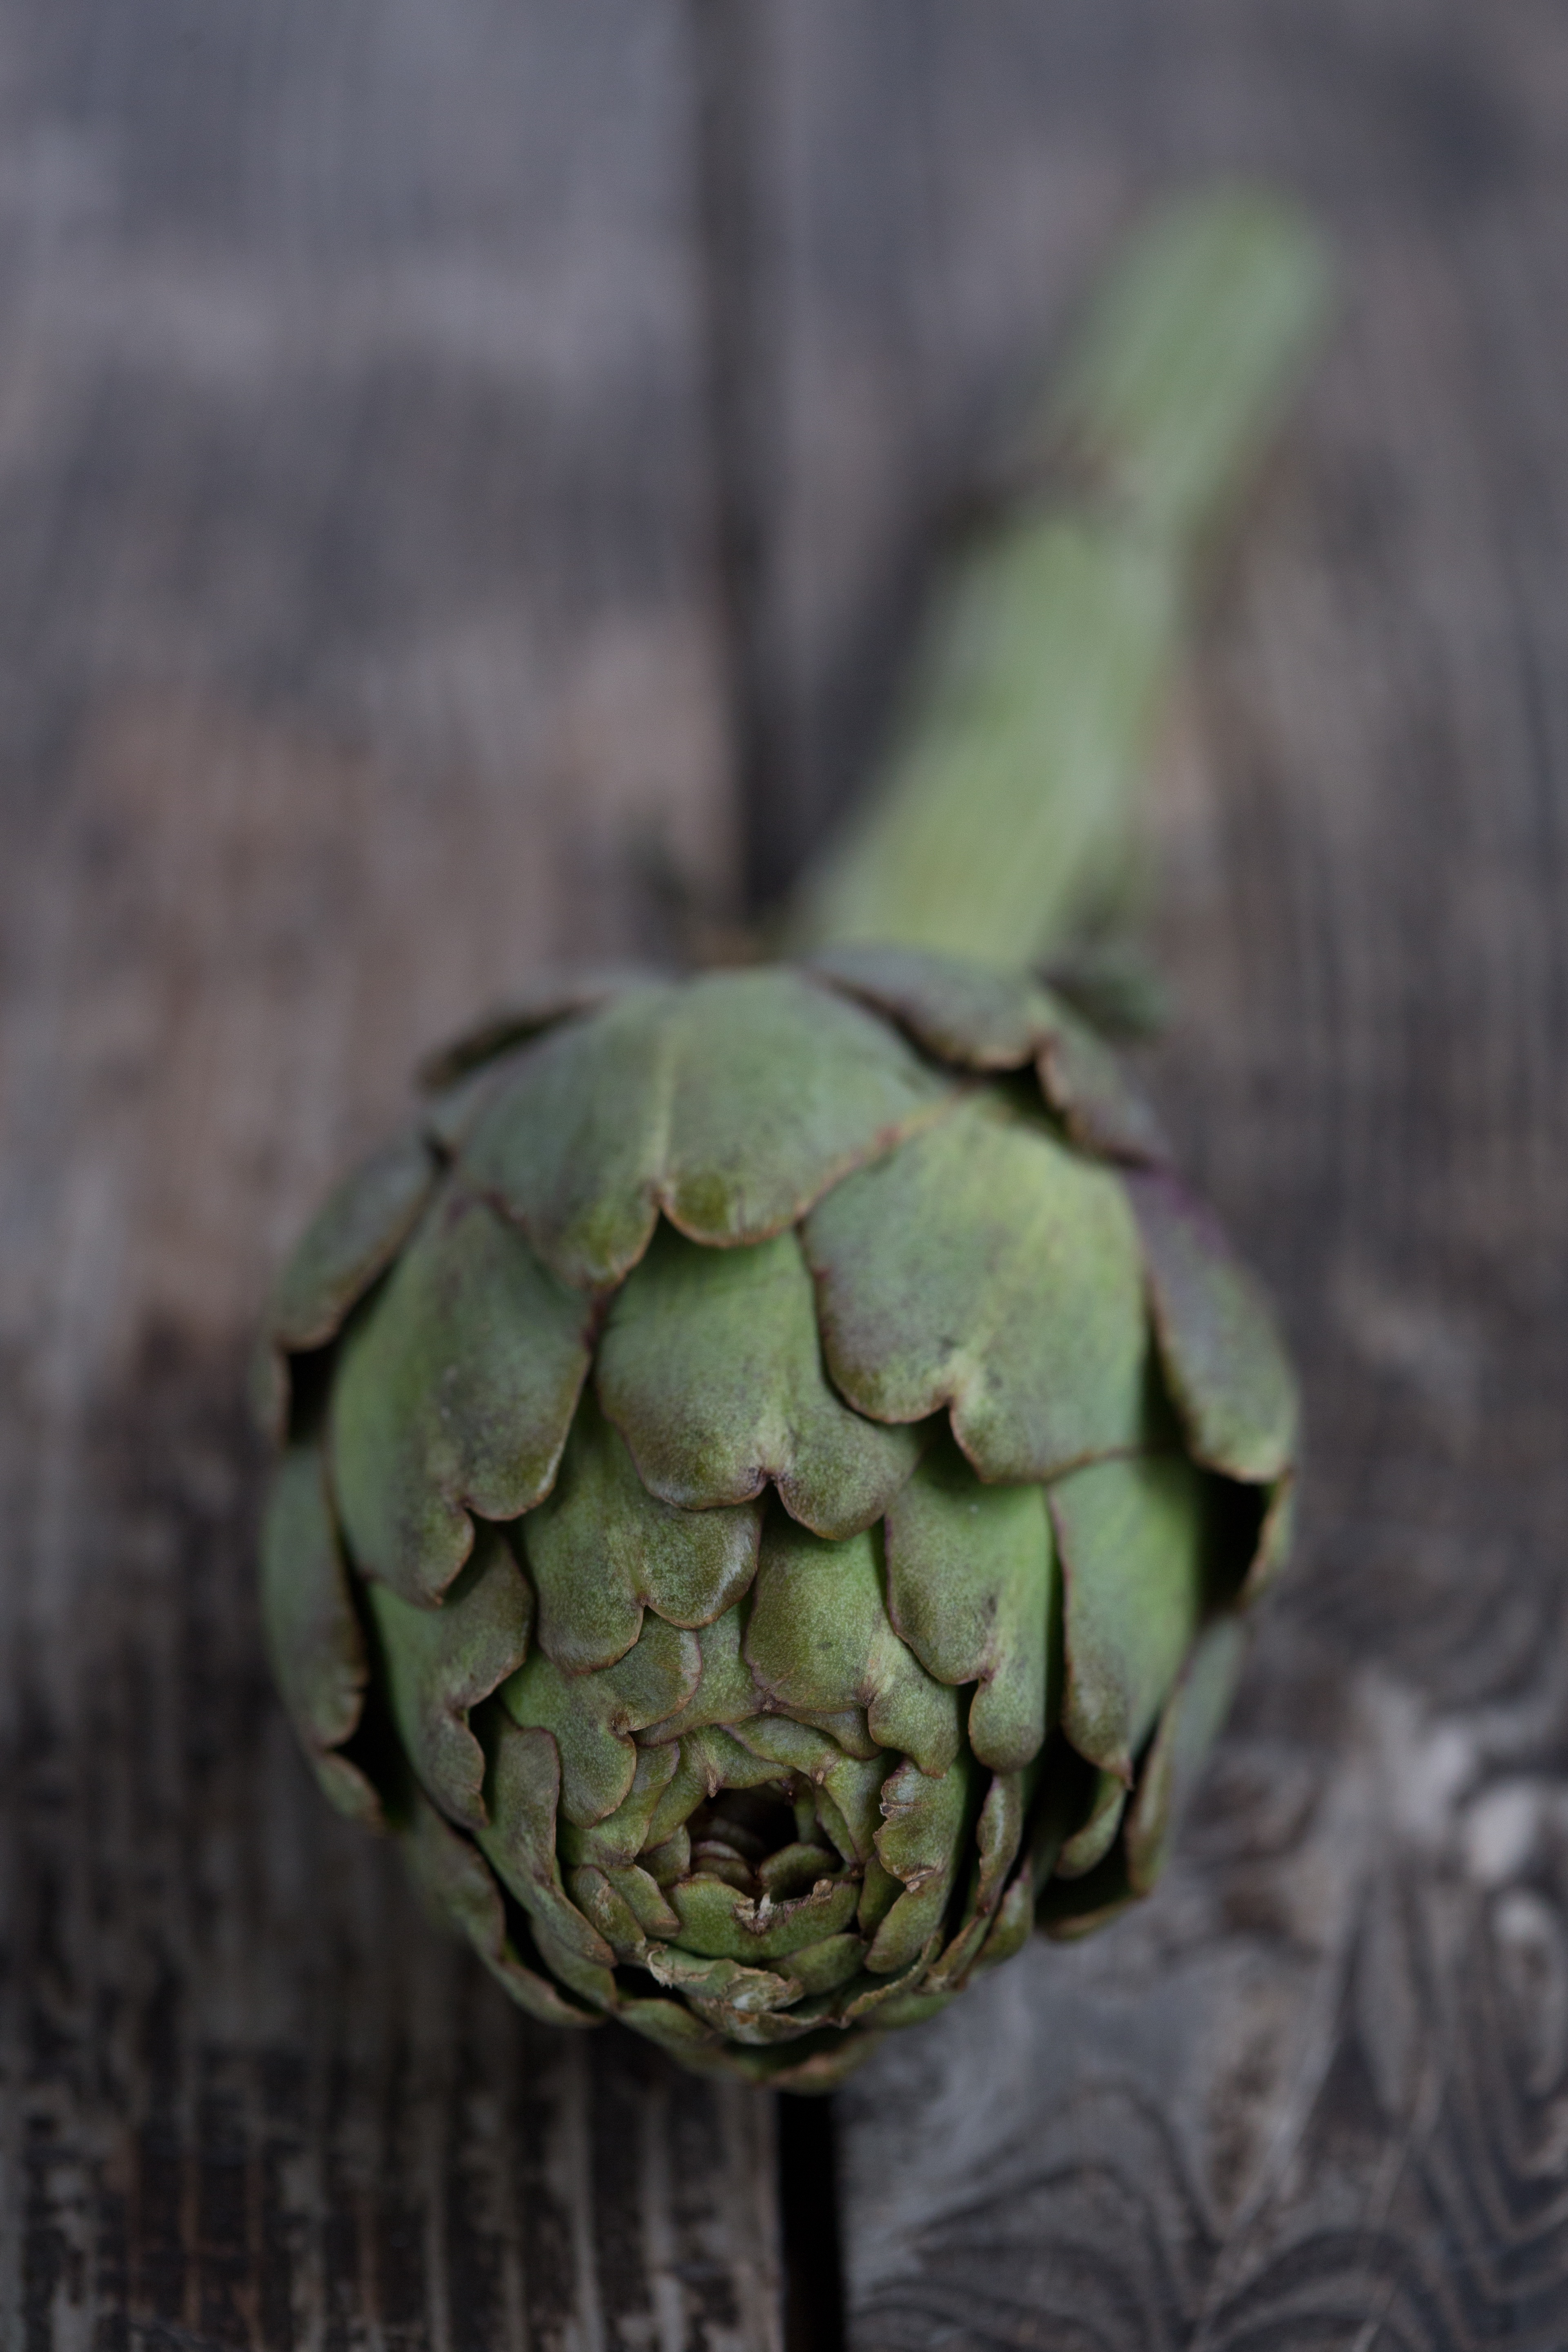
plant, leaf, flower, food, green, ingredient, produce, vegetable, natural, fresh, botany, flora, artichoke, close up, vegetarian, thistle, organic, macro photography, flowering plant, daisy family, plant stem, land plant